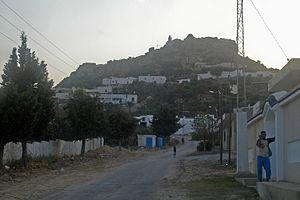
Takrouna (Tunisie)